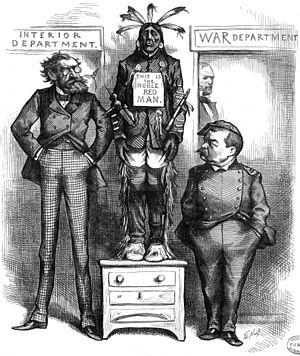
Un amérindien malheureux, avec un écriteau accroché à lui disant ""THIS IS THE NOBLE RED MAN"", se tient debout sur un bureau qui lui aussi a une expression de tristesse sur lui. De chaque côté de lui se trouvent des portes. Au-dessus de celle de gauche est inscrit ""INTERIOR DEPARTMENT"" et devant celle-ci se tient le secrétaire à l'Intérieur Carl Schurz, avec une expression sérieuse sur son visage. Au-dessus de la porte de droite est inscrit ""WAR DEPARTMENT"", avec au-dessous Philip Sheridan, se tenant debout avec la même expression que ce dernier. Derrière ce dernier, on peut apercevoir William Tecumseh Sherman. Schurz et Sheridan s'observent réciproquement."